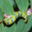
Label: caterpillar